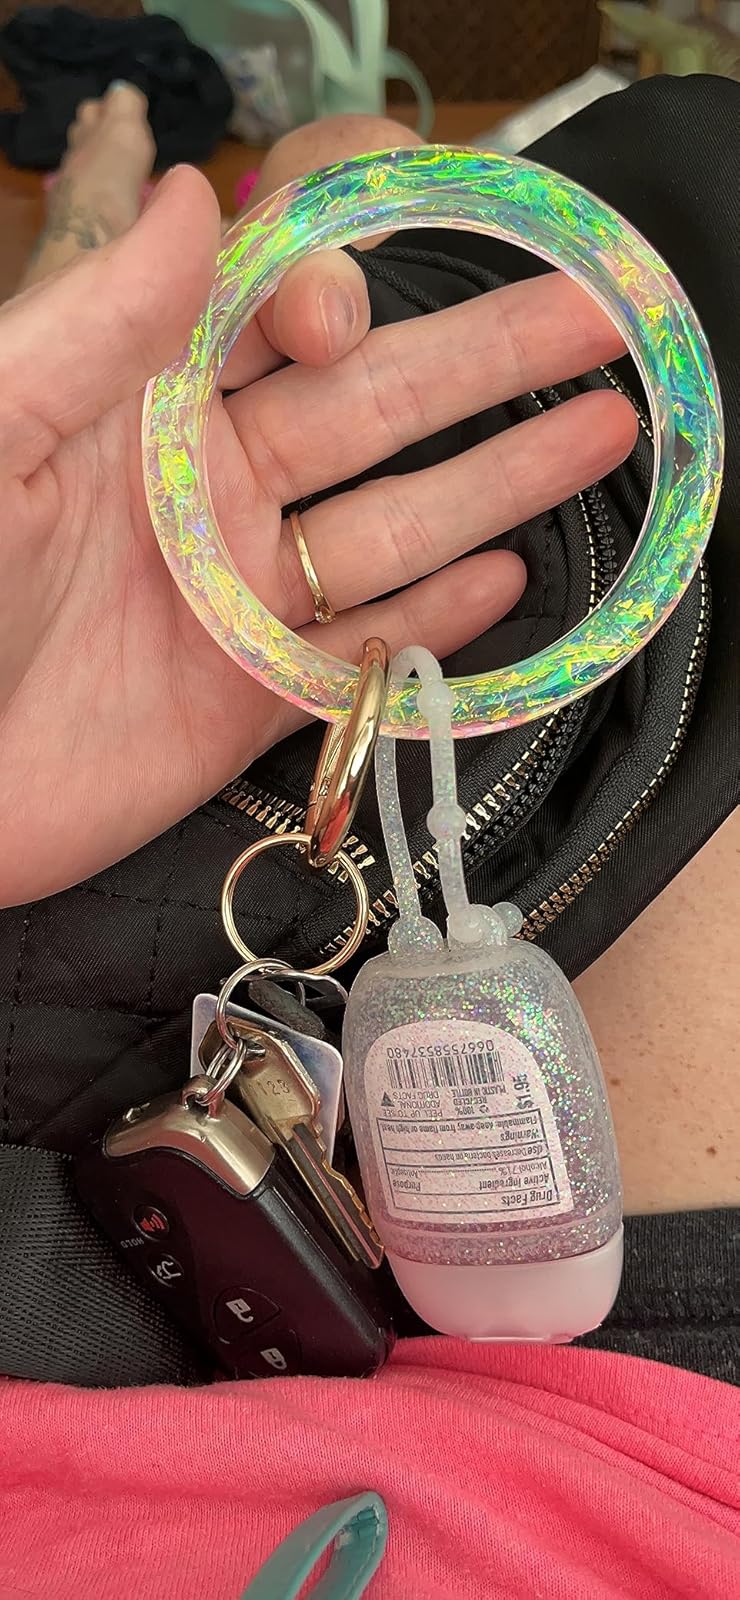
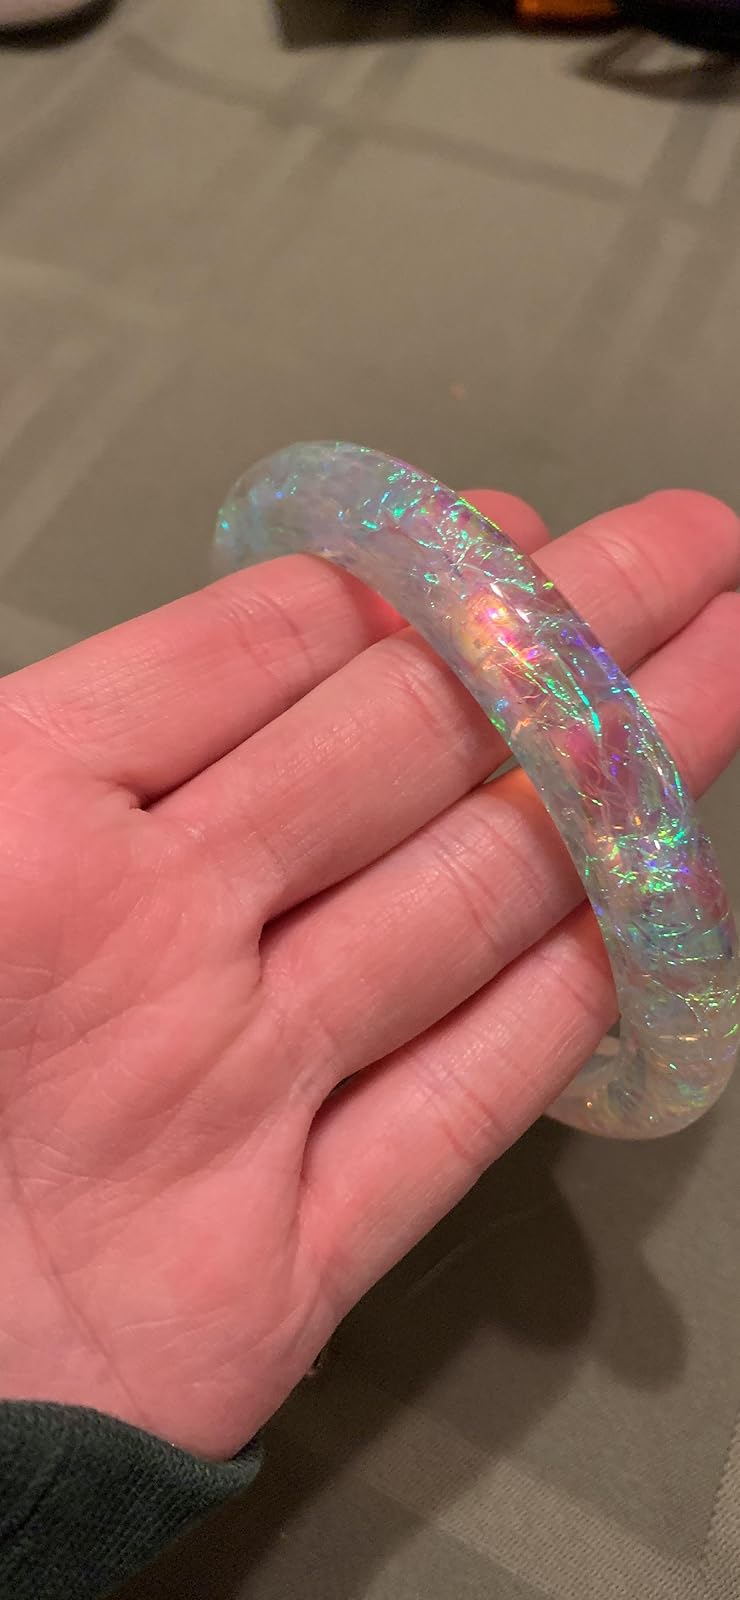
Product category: accessories_keychain
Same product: yes